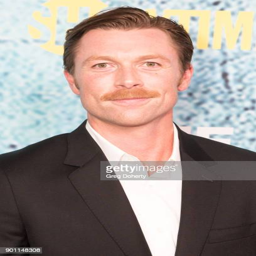
actor and actor attends the premiere